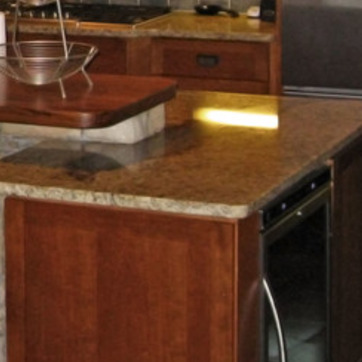
Material: polishedstone